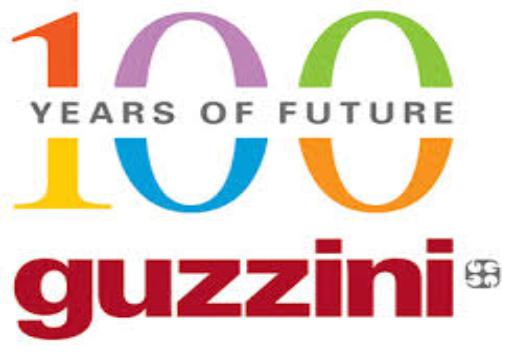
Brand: GUZZINI
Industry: Necessities